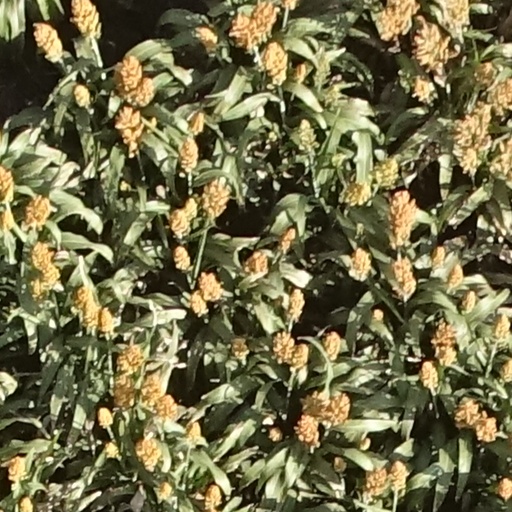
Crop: sorghum